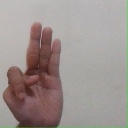
अक्षर: भ